St. Joseph Higher Secondary School

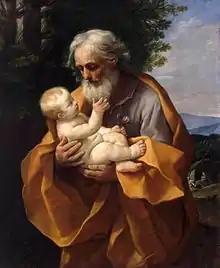
Saint Joseph, after whom the college is named

Following the War of Independence, Principal Br. Ralph Baird departed from his teaching role, engaging actively in the nation's reconstruction efforts. He contributed significantly to the country's relief, and rehabilitation, and championed human rights initiatives through non-governmental development organizations. Concurrently, students from St. Joseph College, accompanied by teachers, ventured to remote regions in support of relief and rehabilitation endeavours on behalf of the institution.